Ichneutica sollennis

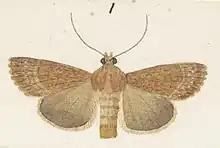
Illustration of male by George Hudson.

"I. sollennis" has a plain brown shade to its forewing with dark wing veins and white dots across the forewings. The adult male has a wingspan of between 32 and 35 mm and the female has a wingspan of between 32 and 33 mm.